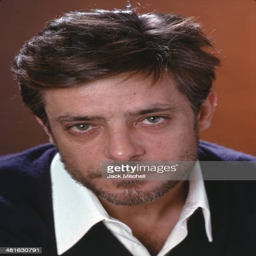
actor photographed the year he was nominated for award